Native American mascot controversy

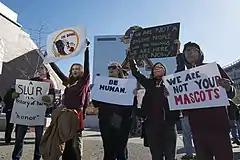
Protest against the name of the Washington Redskins in Minneapolis, Minnesota, November 2014

While playing as the Washington Redskins, the Washington Commanders received the most public attention due to the prominence of the team being located in the nation's capital, and the name itself being defined in current dictionaries of American English as "usually offensive", "disparaging", "insulting", and "taboo". Native American opposition to the name began in the early 1970s with letters to the owner of the team and the editors of "The Washington Post". National protests began in 1988, after the team's Super Bowl XXII victory, and again when the 1992 Super Bowl between the Redskins and the Buffalo Bills was held in Minnesota. Those officially censuring or demanding the name be changed include more than 80 organizations that represent various groups of Native Americans.